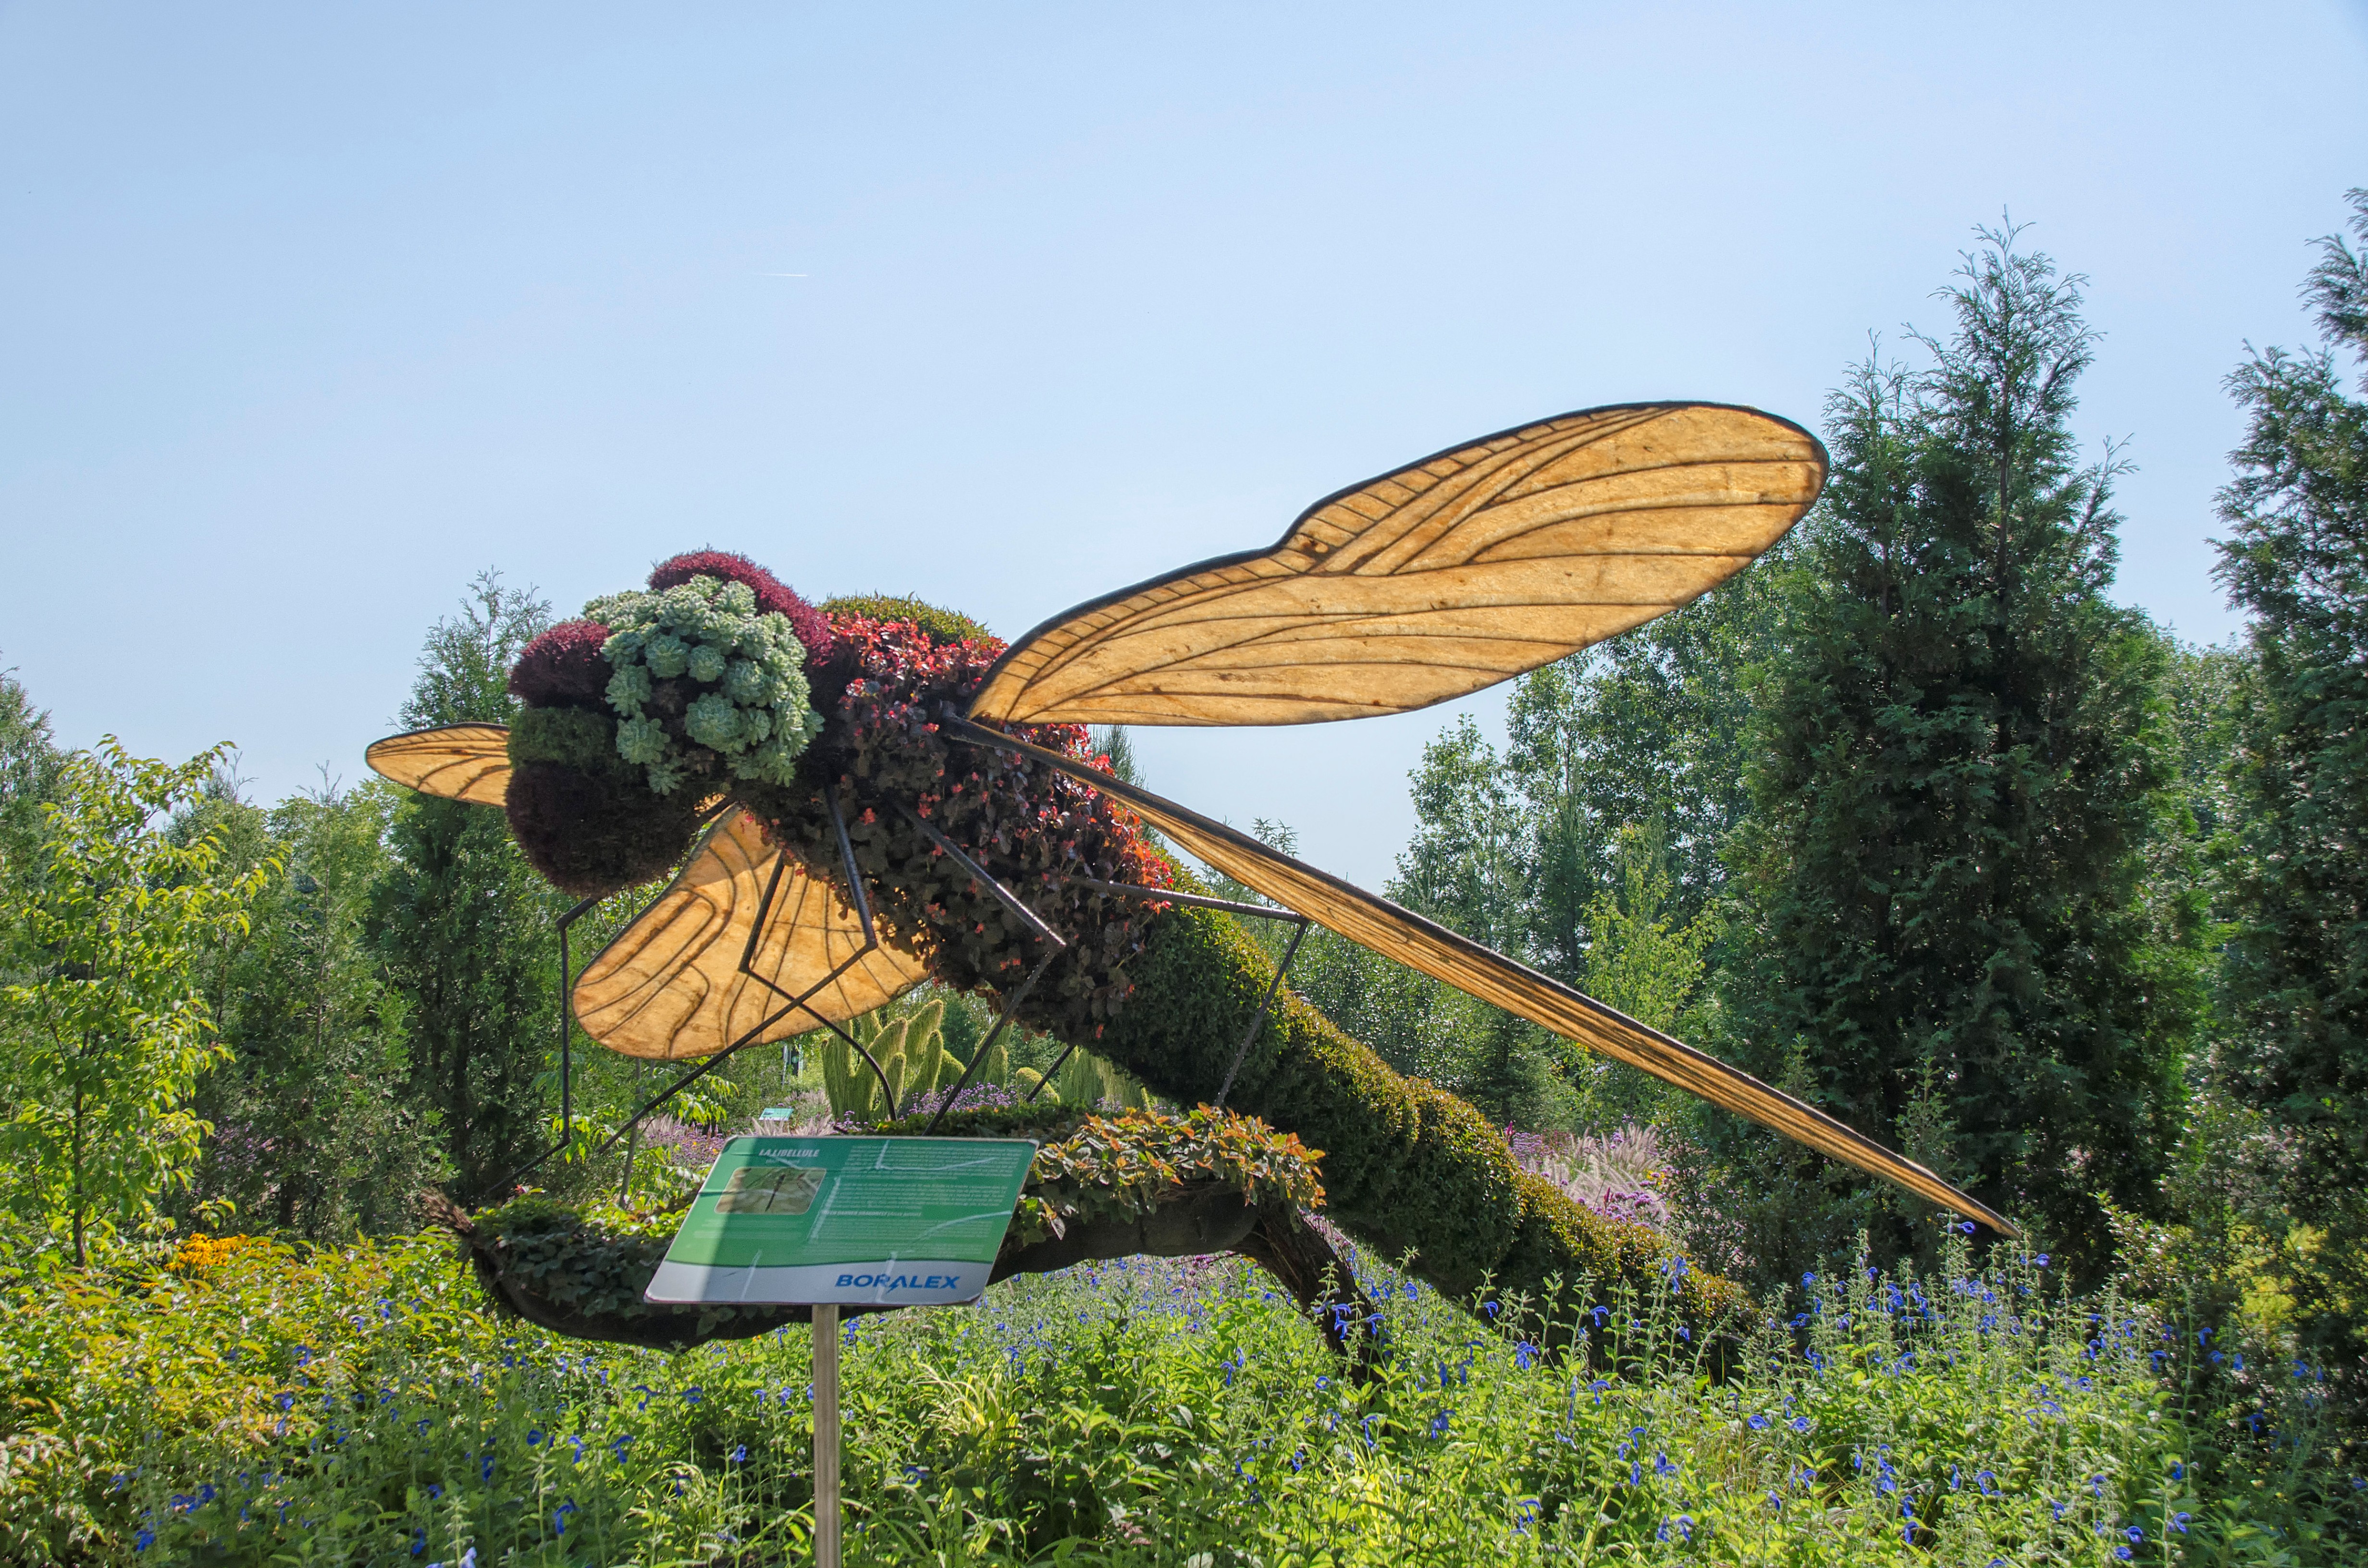
nature, flower, insect, agriculture, sculpture, canada, quebec, sherbrooke